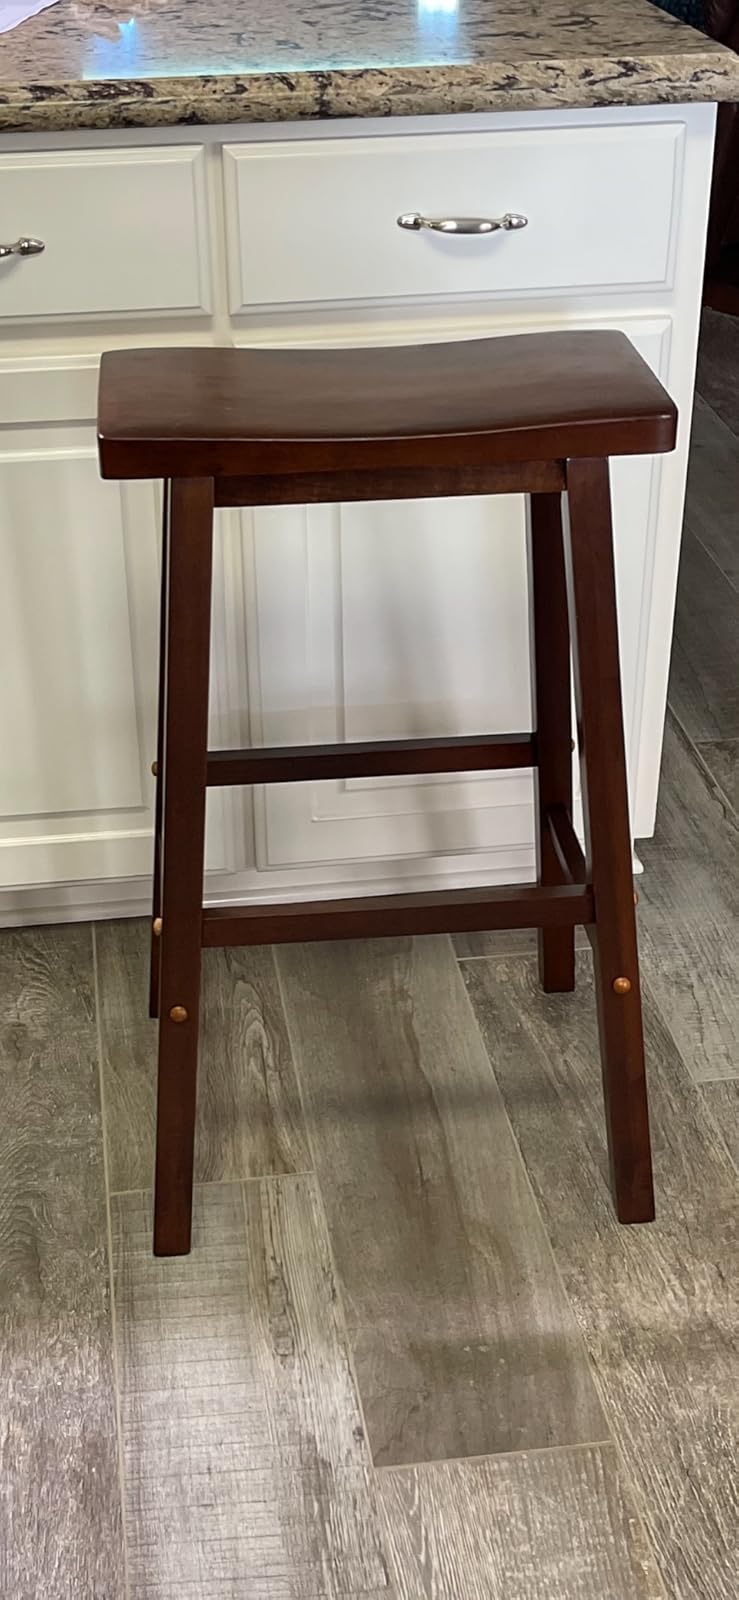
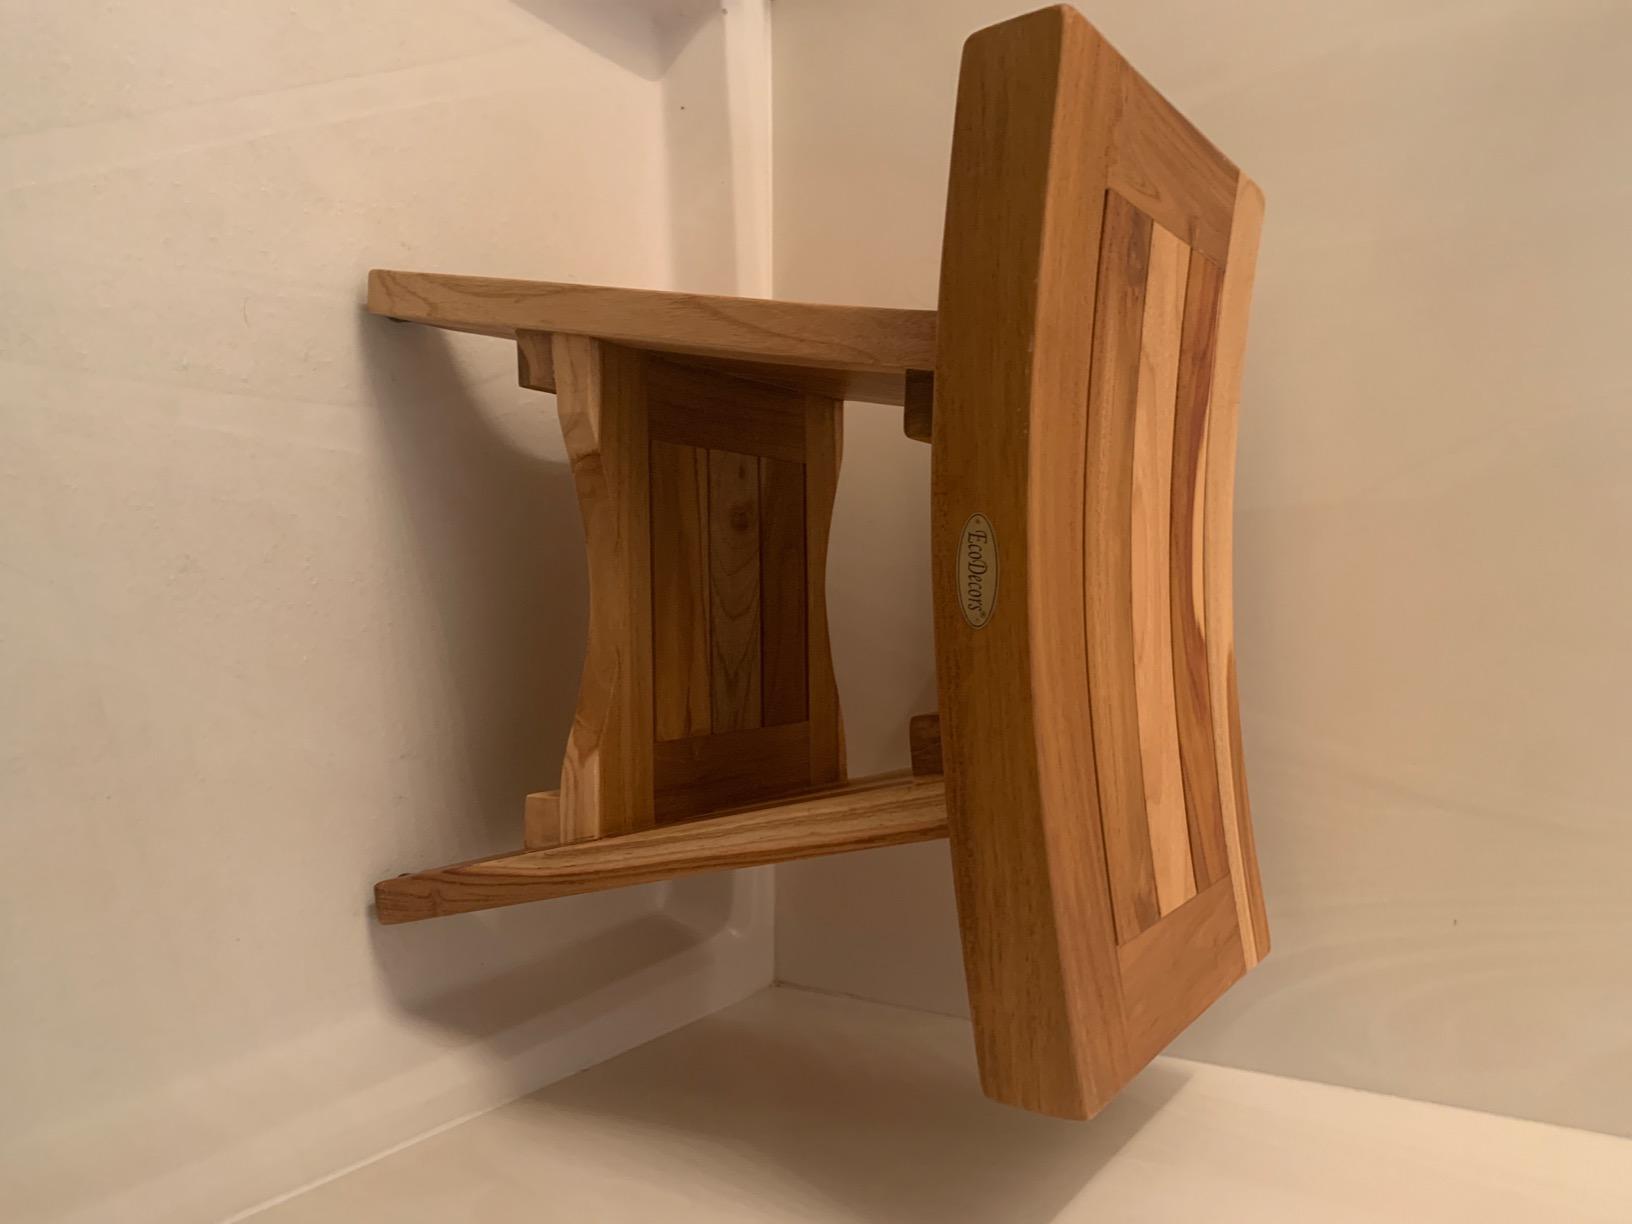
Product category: stool
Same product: no